Answer in natural language. Considering the relative positions, where is dark brown wooden dresser with six drawers (marked B) with respect to black colour dog bed (marked C)? Choose between the following options: left or right
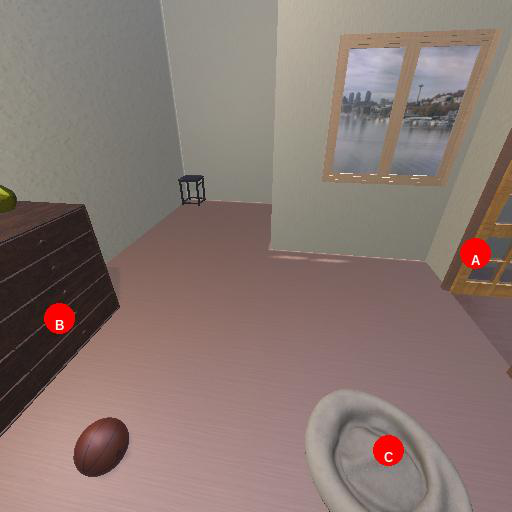
<answer>left</answer>